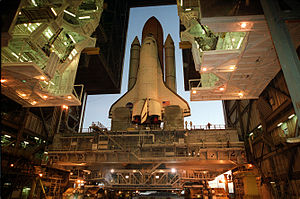
STS-98 / Missionen
STS-98 var rumfærgen Atlantis 23. rumfærge-flyvning. Hovedformålet med rummissionen var at bringe det amerikanske modul Destiny til Den Internationale Rumstation.